Outline of Germany

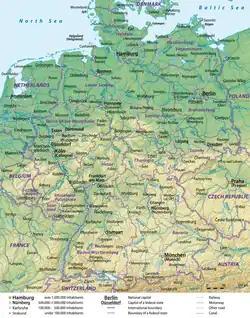
An enlargeable map of the Federal Republic of Germany

The following outline is provided as an overview of and topical guide to Germany: